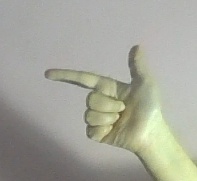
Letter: yaa